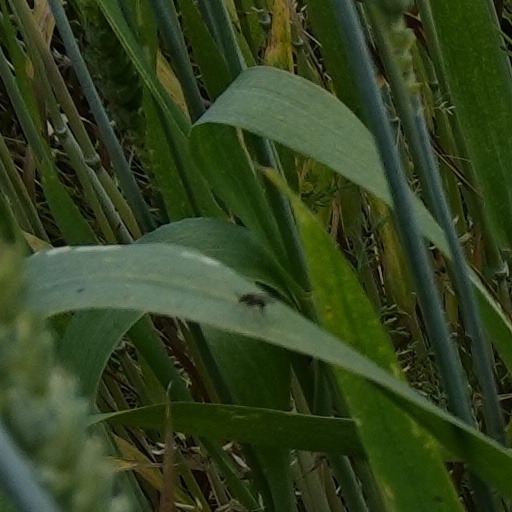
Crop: wheat